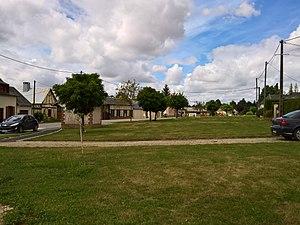
Broquiers - La rue du Village.
Broquiers est une commune française située dans le département de l'Oise, en région Hauts-de-France.